Hori Naotora

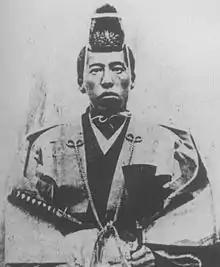
Hori Naotora

was the 13th "daimyō" of Suzaka Domain (12,000 "koku") in northern Shinano Province (modern-day Nagano Prefecture), Honshū, Japan under the Bakumatsu period Tokugawa shogunate. His courtesy title was "Nagato-no-kami" (later "Kura-no-kami"), and his Court rank was Junior Fifth Rank, Lower Grade.